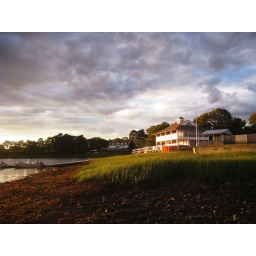
The setting sun lights up this lovely Victorian building and the sea grass in front of it. Westport, Connecticut.